Penthesilea

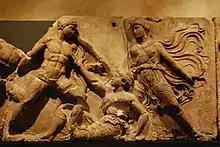
BM 537 Achilles (left) and Penthesilea (on the ground).

Different traditions of the Penthesilea legend appear to have existed at the time the Epic Cycle was published. One myth states that it was Neoptolemus who killed Penthesilea, instead of Achilles. In a lost poem of Stesichorus, believed to have been published in the 7th or 6th century, Penthesilea rather than Achilles had killed Hector.